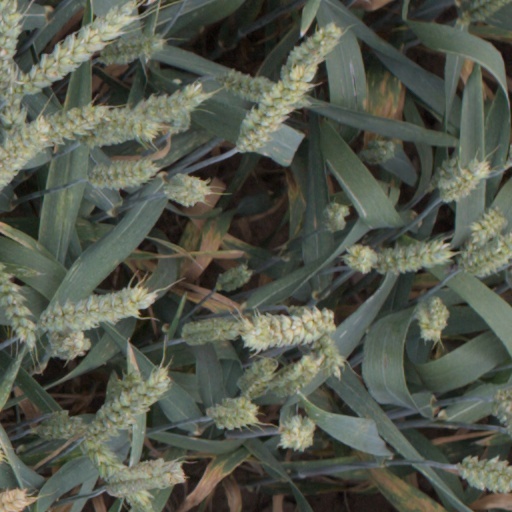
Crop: wheat